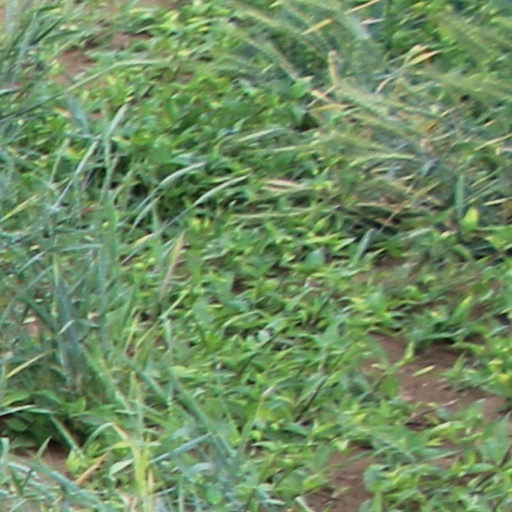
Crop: wheat